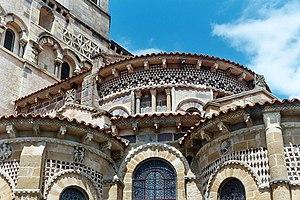
France - Auvergne - Puy-de-Dôme - Église Saint-Austremoine d'Issoire
L'abbatiale Saint-Austremoine est une abbatiale française de style roman auvergnat située à Issoire, dans le département du Puy-de-Dôme.
L'art roman auvergnat est une variété remarquable de l'art roman qui s'est développée en Auvergne aux XIᵉ et XIIᵉ siècles. Elle se caractérise par sa richesse ornementale et l'homogénéité de son style. Par extension, on y inclut la petite province du Velay qui fut souvent placée sous la même couronne comtale à cette époque.
L'opus sectile est une technique artistique ancienne qui utilise des marbres taillés pour la décoration de pavages et de marqueteries.
En architecture religieuse, le chevet désigne généralement l'extrémité du chœur d'une église derrière le maître-autel et le sanctuaire de l'église, parce que, dans les édifices au plan en croix latine, le chevet correspond à la partie de la croix sur laquelle le Christ crucifié posa sa tête.